Arthur Blackburn

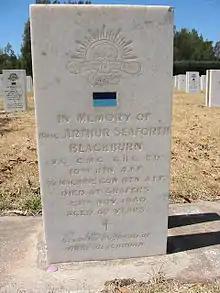
Blackburn's gravestone in the AIF section of West Terrace Cemetery

Blackburn's return to Australia was circuitous. He first flew to Sian then Kunming in China, where he spent 36 hours in hospital. The next flight was across the Himalayas to Calcutta in British India where he was hospitalised for another 36 hours. The next destination was Colombo, after which he flew to Perth, Australia, arriving on 13 September. On the same day he was flown to Melbourne with a short stop in Adelaide, as he was required to report to Army Headquarters and deliver official documents he had kept during his internment. His family travelled by train to Melbourne to meet him. They met at the railway station, and were shocked at his appearance. At this point, Blackburn only weighed (88 pounds). After a week in Melbourne, the family returned to Adelaide, and Blackburn was hospitalised for two weeks.